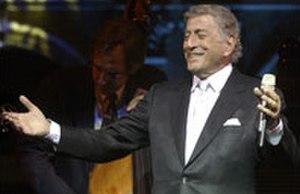
Le NEA Jazz Masters Fellowship est une récompense remise tous les ans depuis 1982 par le National Endowment for the Arts à des musiciens de jazz à la carrière établie en reconnaissance de leur œuvre.